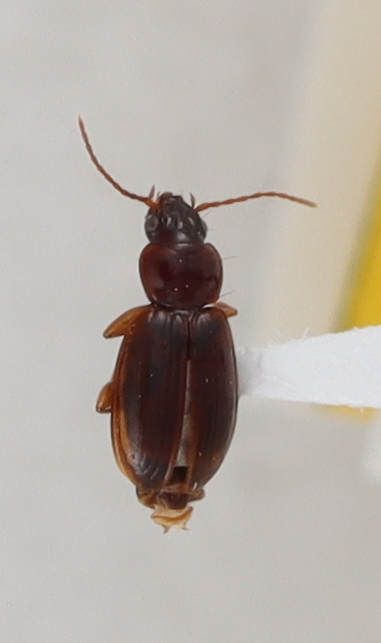
Scientific name: Trechus obtusus
Plot: 2
Trap: E
Collected: 20190925